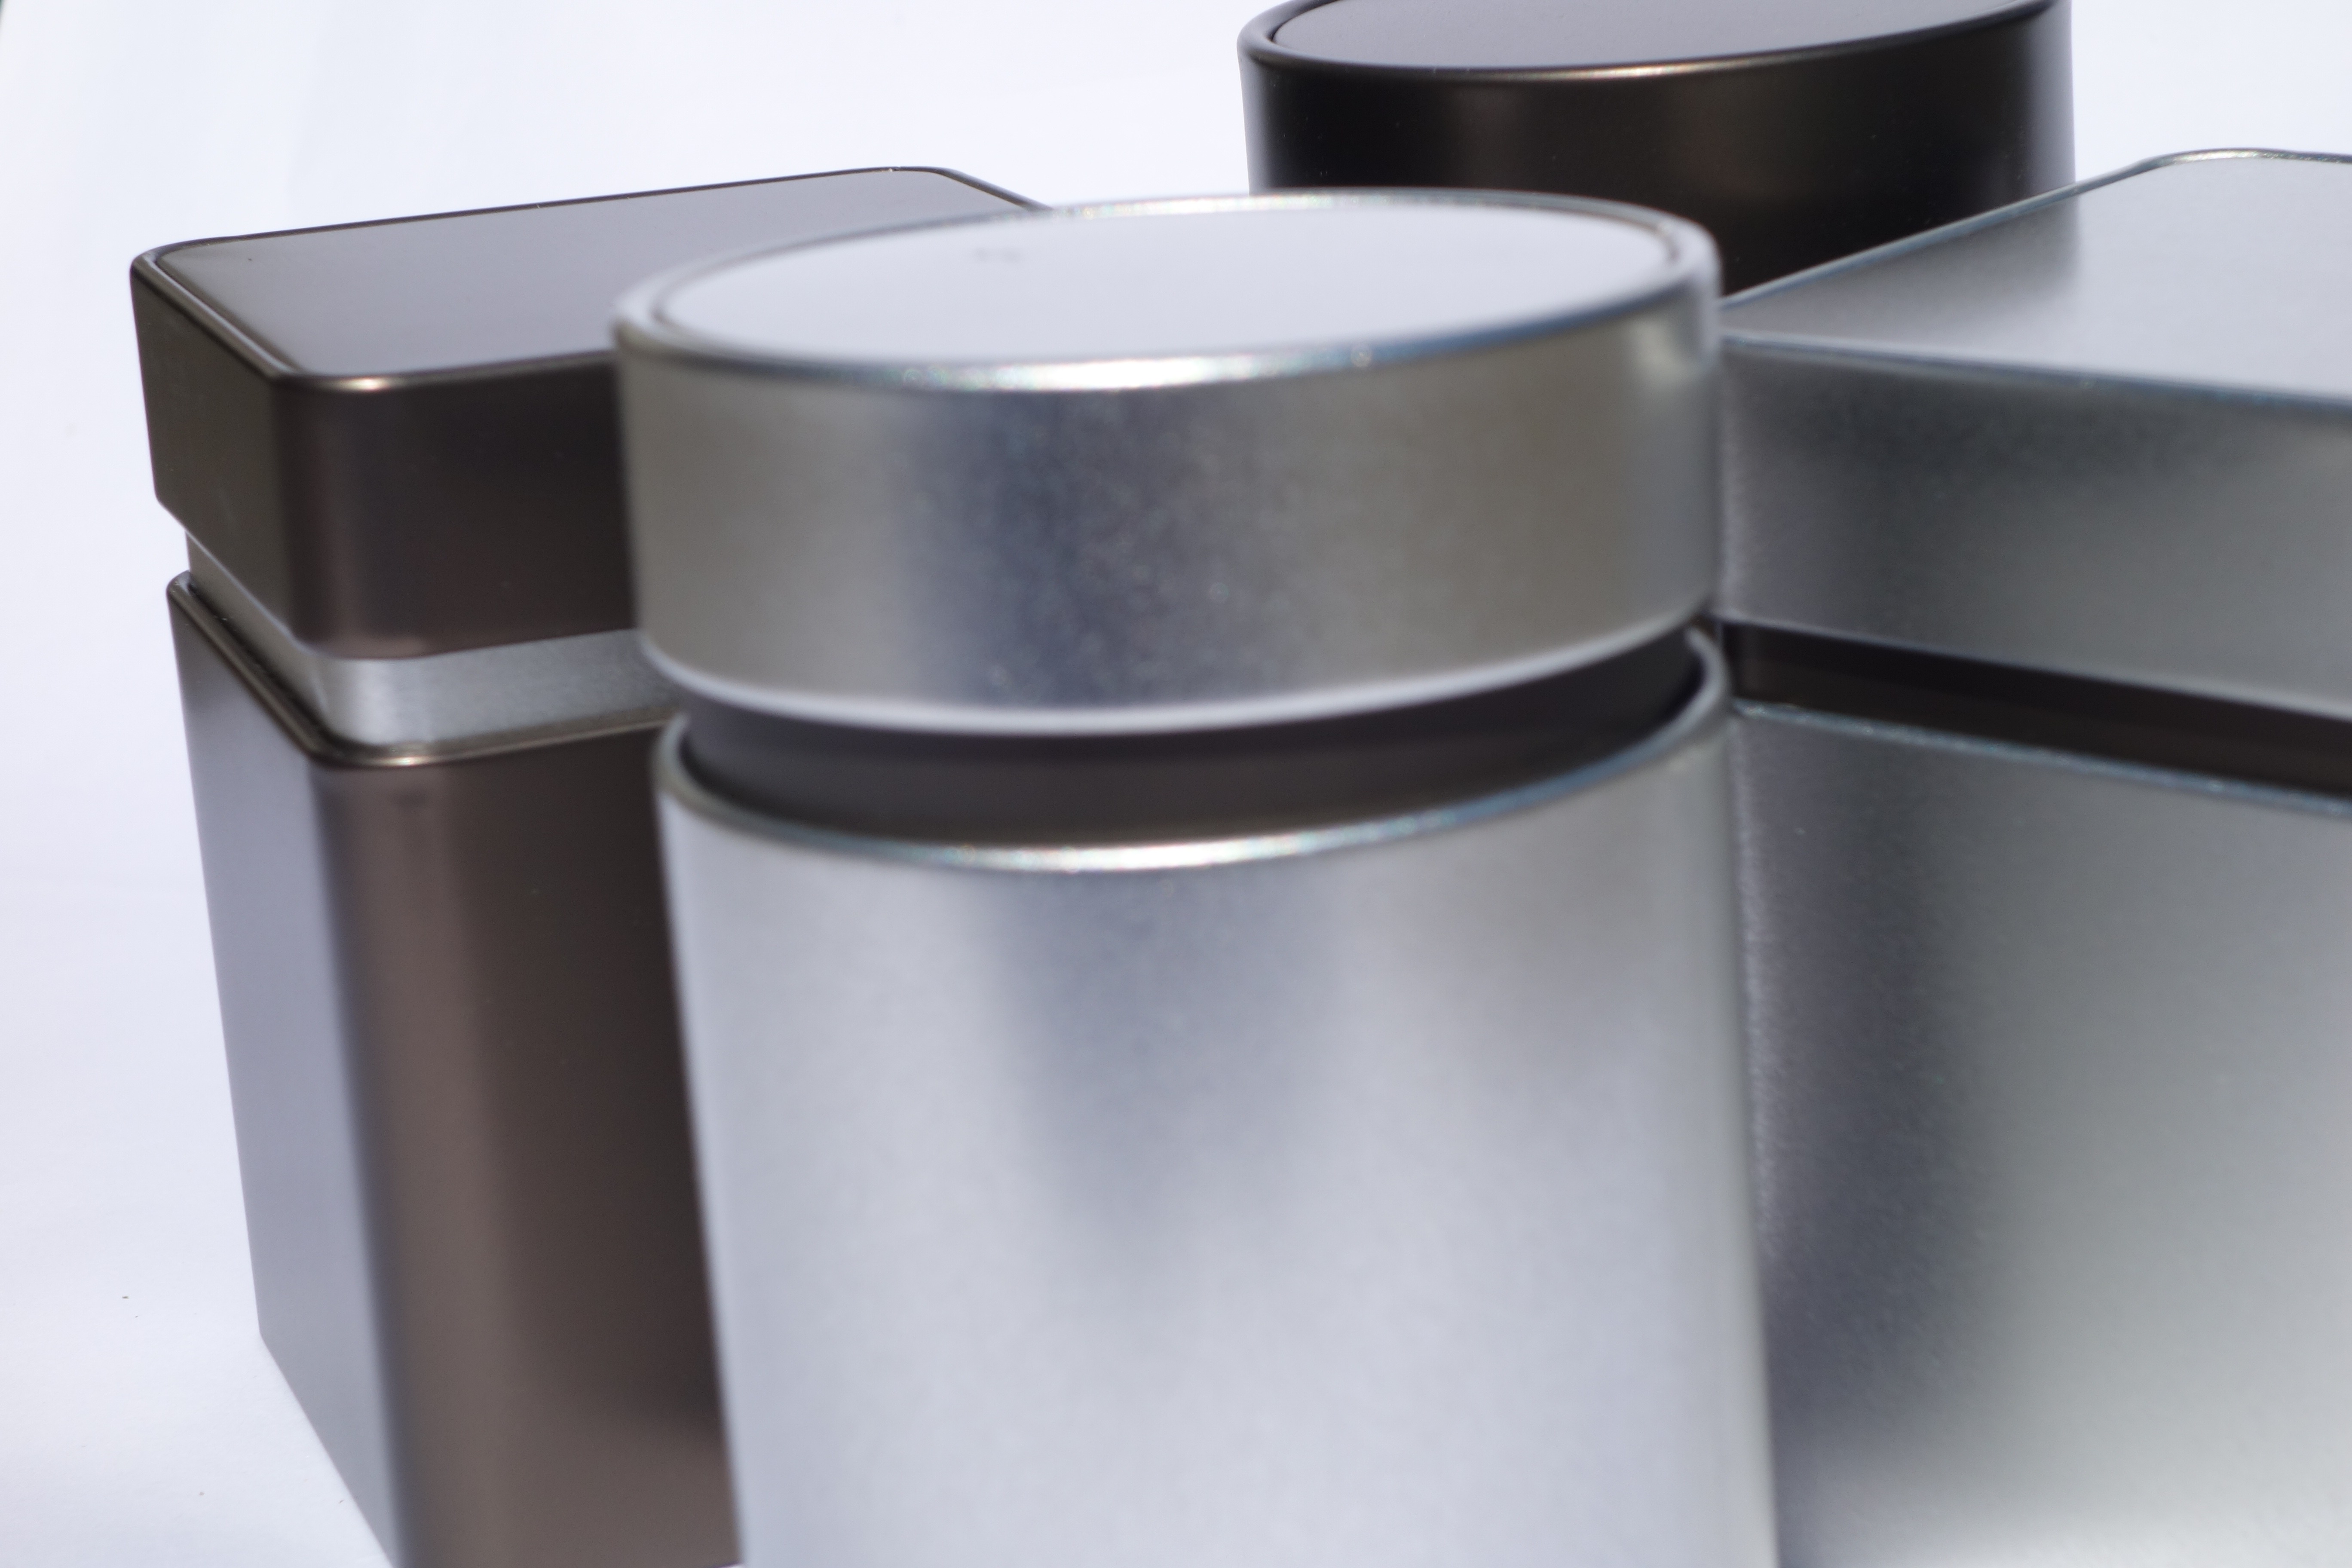
furniture, product, cans, flowerpot, packaging, cylinder, tin can, waste container, storage jar, tin metal packaging, man made object, metal cans, storage jars